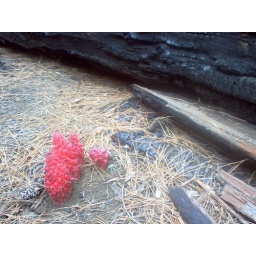
This beautifyl red plant was all over the place. I have never seen anything like it before